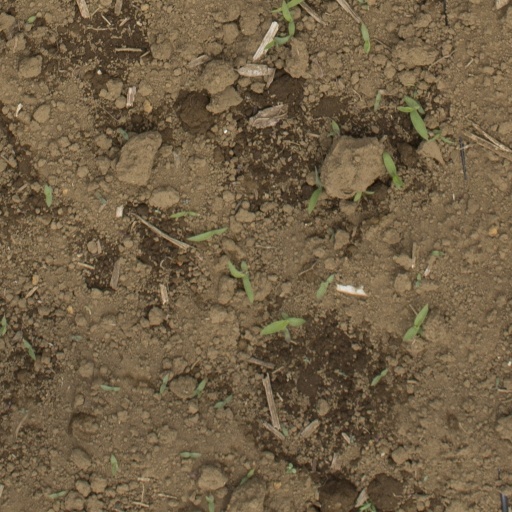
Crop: Jerusalem artichoke